List of Freezing episodes

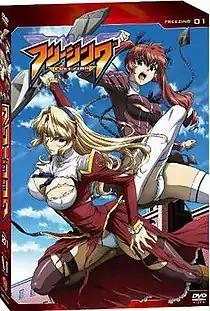
Cover of the first DVD/Blu-ray volume of "Freezing" as released by Media Factory on March 30, 2011.

"Freezing" is an anime series adapted from the manga of the same title written by Dall-Young Lim and illustrated by Kwang-Hyun Kim. Set in a slightly futuristic world, Earth has been invaded and is at war with aliens from another dimension called the Nova. In order to counter them, genetically modified girls with super fighting skills called Pandoras and their male partners called Limiters who use special "freezing" powers to limit their opponent's mobility are made to fight against the Nova. The series focuses on Kazuya Aoi, a Limiter whose late sister was a Pandora, and Satellizer el Bridget, a powerful Pandora with a cold personality. Both are enrolled at the West Genetics Academy in which Pandoras and Limiters are trained. The plot follows Kazuya's friendship with Satellizer, the students of the Academy, and Earth's ongoing war against the Nova.